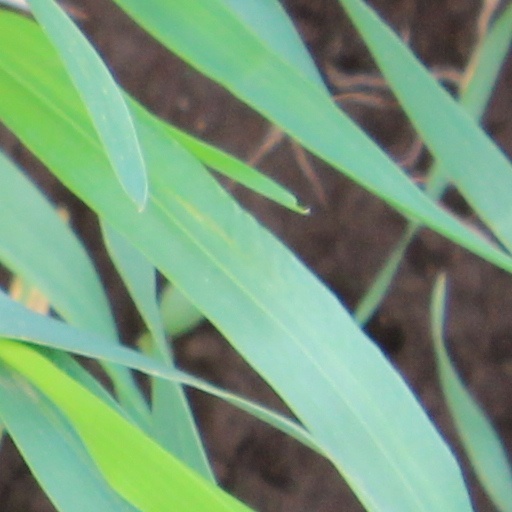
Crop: wheat